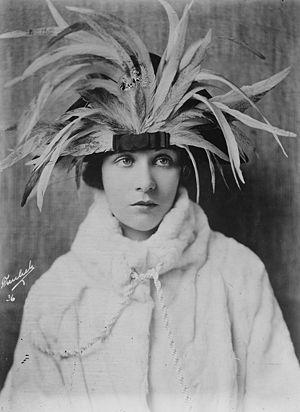
Virginia Valli est une actrice américaine née le 10 juin 1898 à Chicago, Illinois, morte le 24 septembre 1968 à Palm Springs.